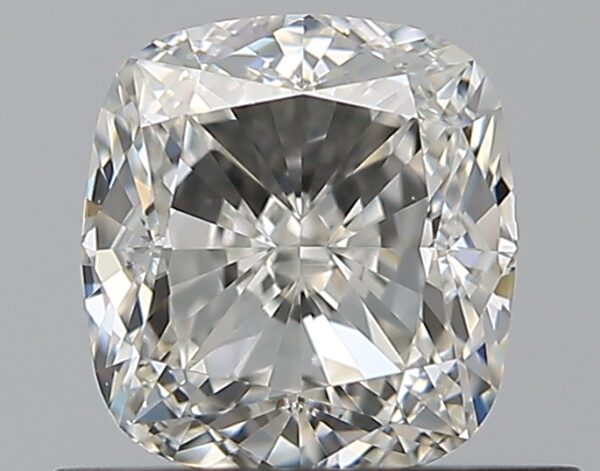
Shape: cushion
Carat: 0.72
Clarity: VS1
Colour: H
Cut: EX
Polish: EX
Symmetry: EX
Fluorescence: N
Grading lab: GIA
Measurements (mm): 5.18 x 4.83 x 3.28